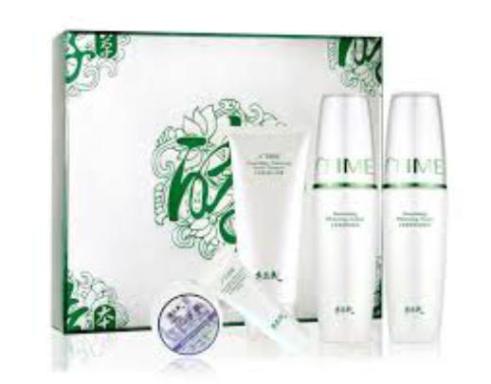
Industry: Necessities